Grindavík

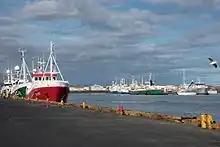
Grindavík harbour

The sons of Moldar-Gnúpur established three settlements; Þórkötlustaðahverfi , Járngerðarstaðarhverfi and Staðarhverfi . The modern version of Grindavík is situated mainly in what was Járngerðarstaðarhverfi.